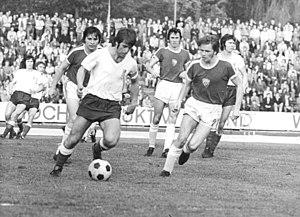
Ralf Schulenberg, né le 15 août 1949 à Erfurt, est un footballeur est-allemand qui évoluait au poste d'attaquant.